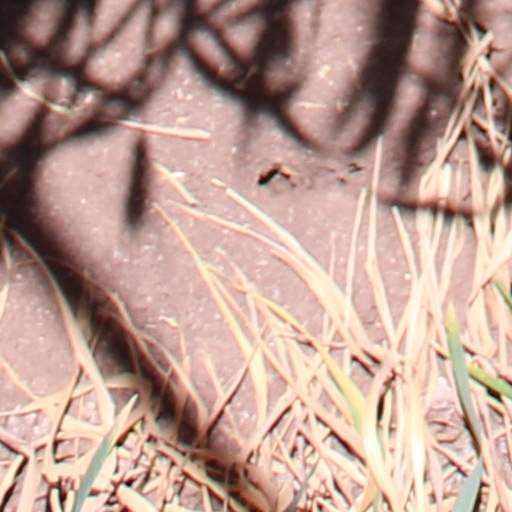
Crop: wheat